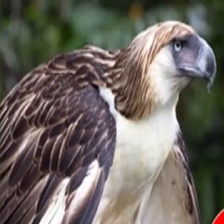
Species: PHILIPPINE EAGLE
Scientific name: PITHECOPHAGA JEFFERYI